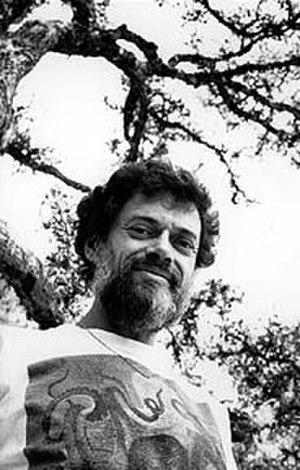
Terence Kemp McKenna, né le 16 novembre 1946 à Paonia et mort le 3 avril 2000 à Hawaï, est un écrivain et philosophe américain qui se fait connaître pour ses spéculations sur des sujets allant du manuscrit de Voynich, aux origines de l'espèce humaine en passant par la théorie de la nouveauté, qui postule que le temps est une vague fractale de nouveauté croissante, théorie de l'eschatologie.